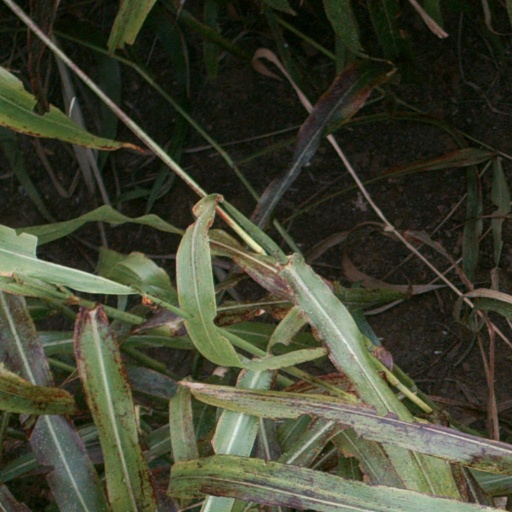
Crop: sorghum